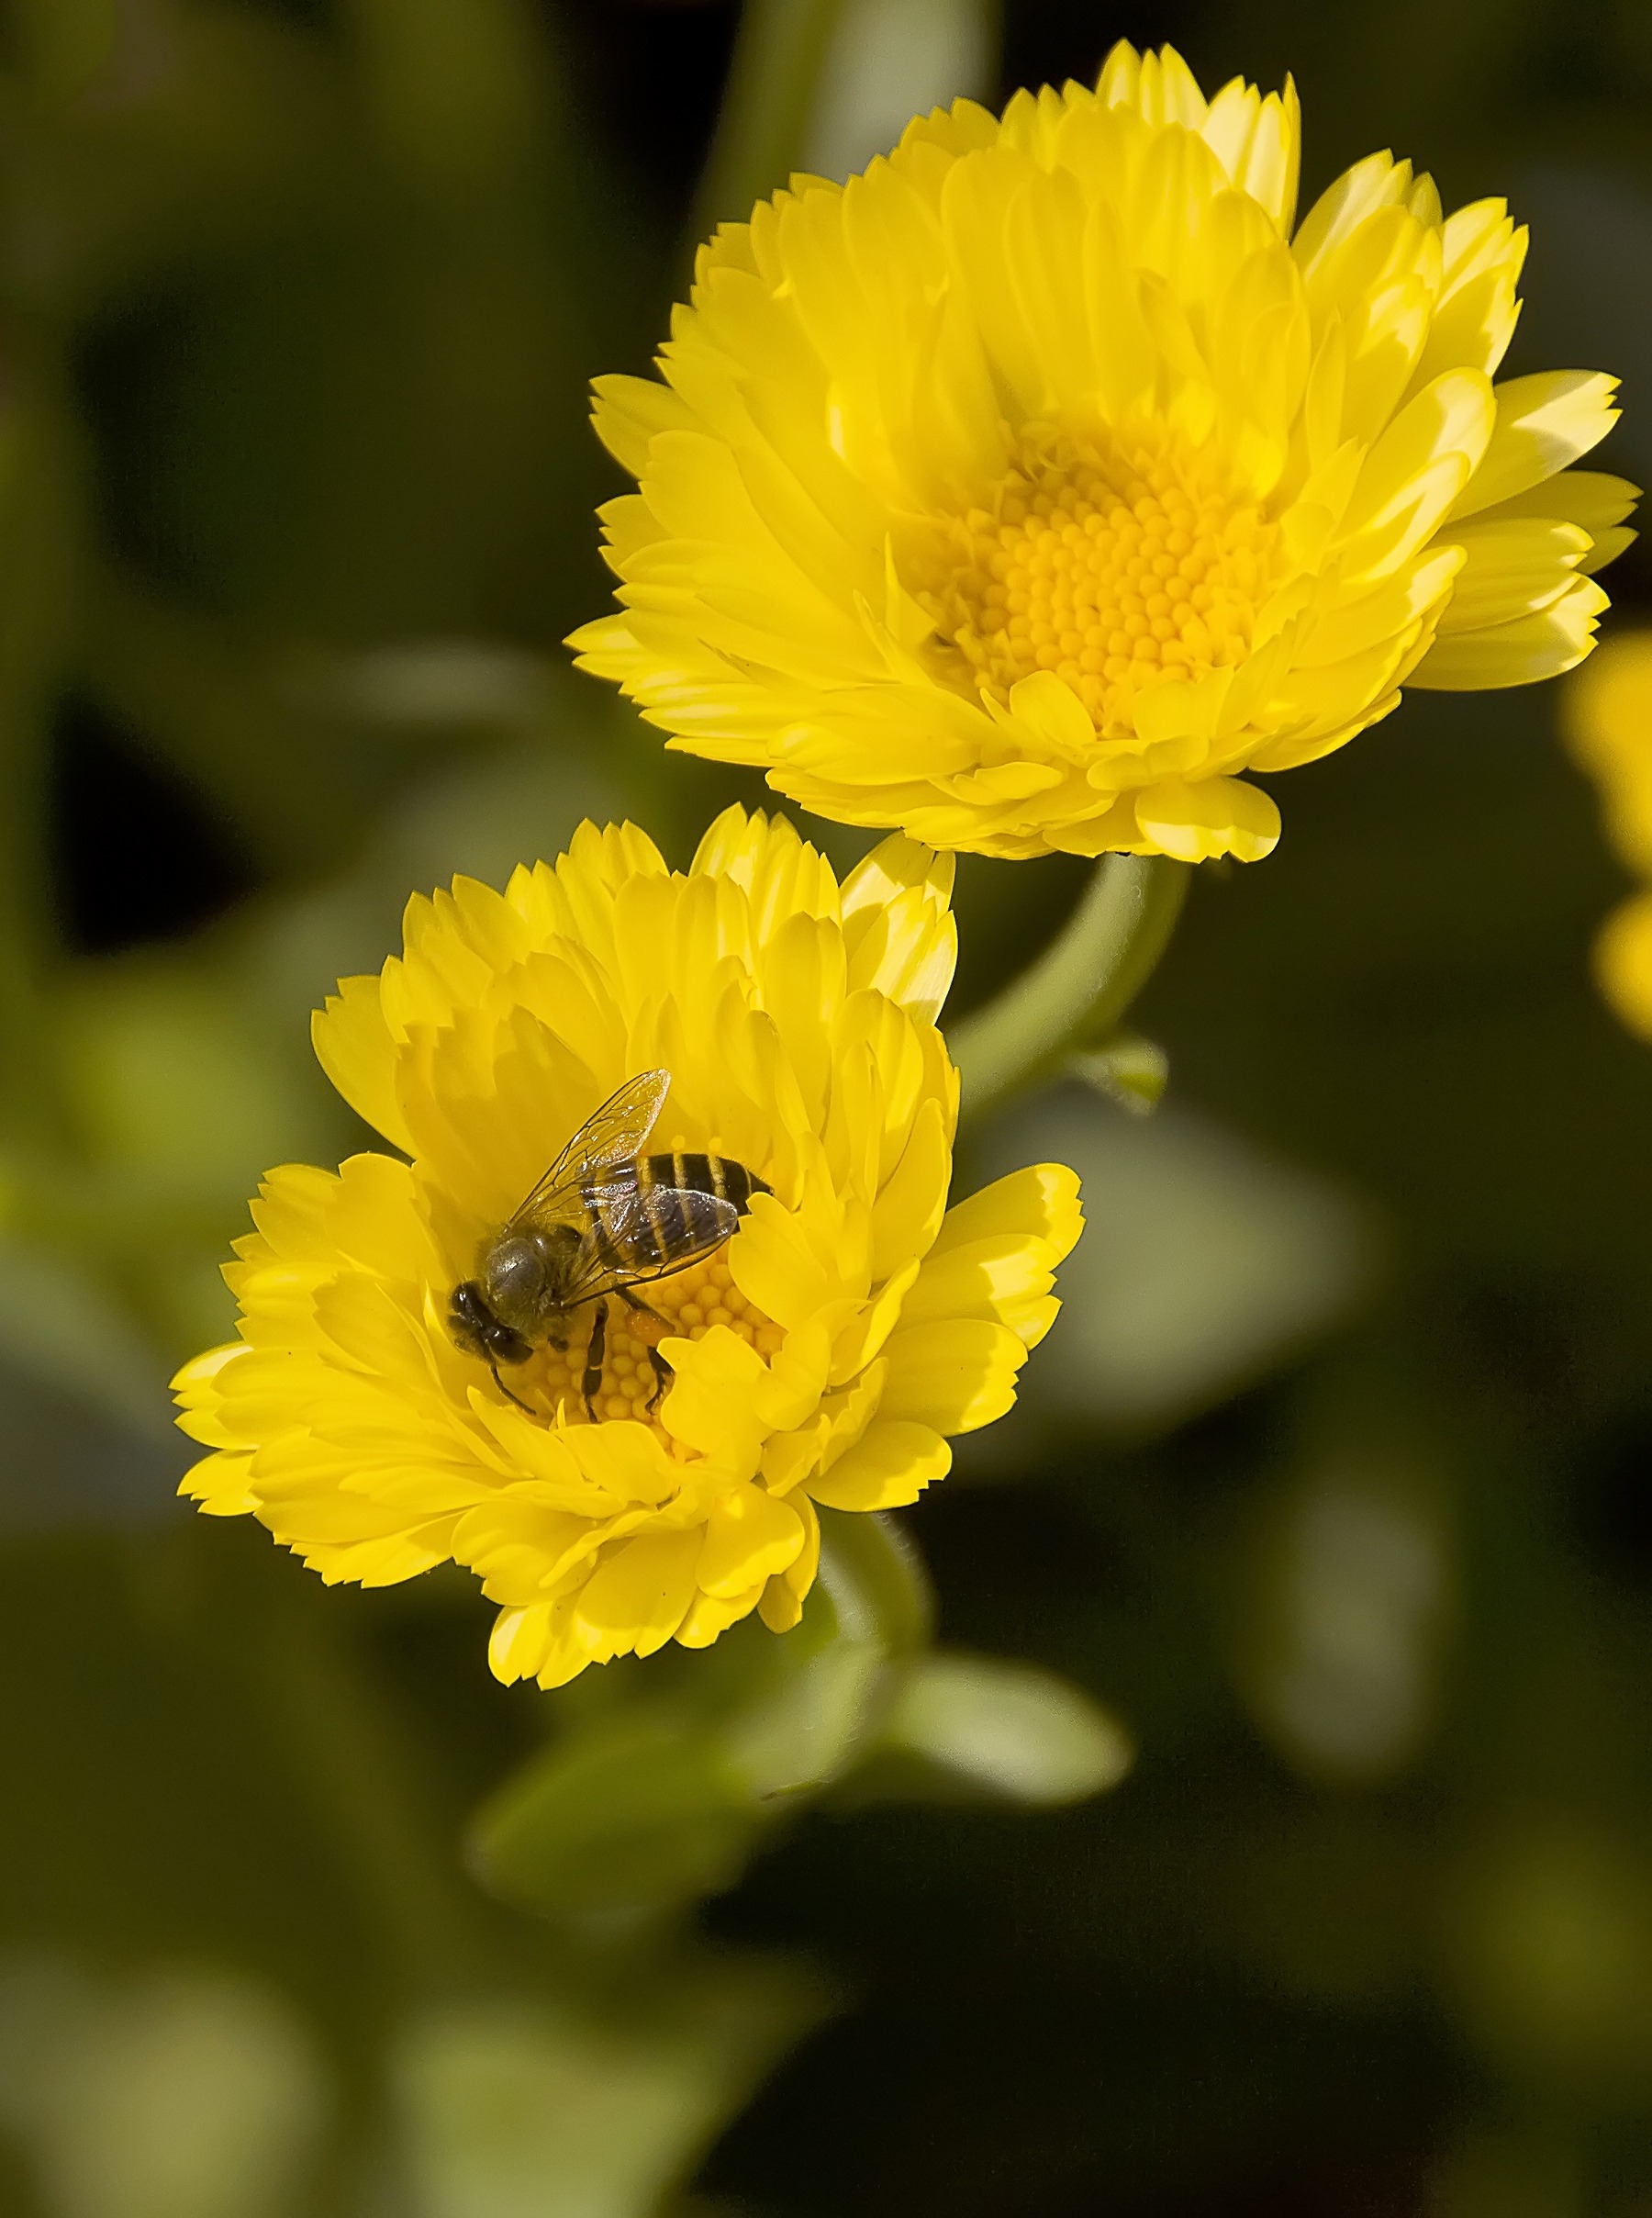
nature, blossom, plant, flower, petal, summer, pollen, herb, insect, botany, butterfly, yellow, flora, wildflower, flowers, close up, nectar, marigold, macro photography, flowering plant, calendula, plant stem, land plant